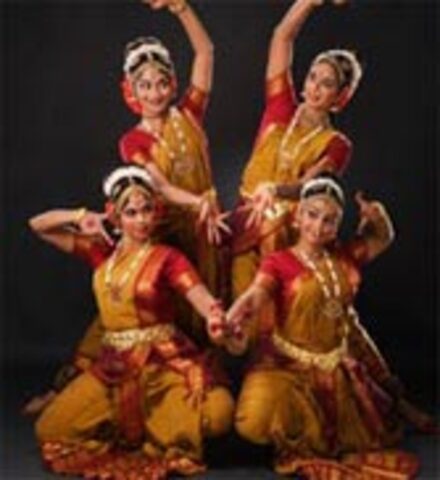
Dance form: kuchipudi